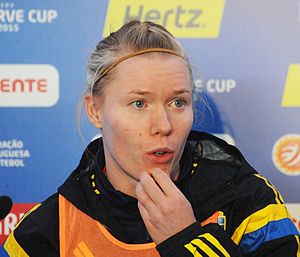
Hedvig Lindahl
Lindahl ved Algarve Cup 2015
Rut Hedvig Lindahl er en svensk professionel fodboldspiller, målmand, der spiller for Wolfsburg. Hun har tidligere spillet for klubber i Sverige i Damallsvenskan, blandt andre Malmö FF, Linköpings FC, Kristianstads DFF og Kopparbergs/Göteborg FC. Siden hun fik sin internationale debut i 2002, har hun spillet over 130 landskampe for Sveriges kvindefodboldlandshold|. Den 3. august 2014 spillede hun sin landskamp nummer 100 for Sveriges A-landshold, det var i landskampen mod England. Den 17. september 2015 spillede Lindahl sin landskamp nummer 113 og slog derved Elisabeth Leidinges rekord og blev Sveriges kvindelige målmand med flest kampe. Hun har vogtet målet for Sverige under EM i fodbold for kvinder, VM i fodbold for kvinder og de olympiske lege. Lindahl vandt hæderen som årets kvindelige svenske målmand i 2004, 2005, 2009, 2014 og 2015. Hun vandt Diamantbollen 2015, efter at have været en af tre nominerede til Damallsvenskans Most Valuable Player i 2014. I 2016 var Lindahl en af fem nominerede til Women's PFA Players' Player of the Year og blev også udvalgt til WSL Team of the Year.